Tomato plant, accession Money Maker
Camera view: horizontal (90 deg, fisheye); turntable rotation: 60 degrees
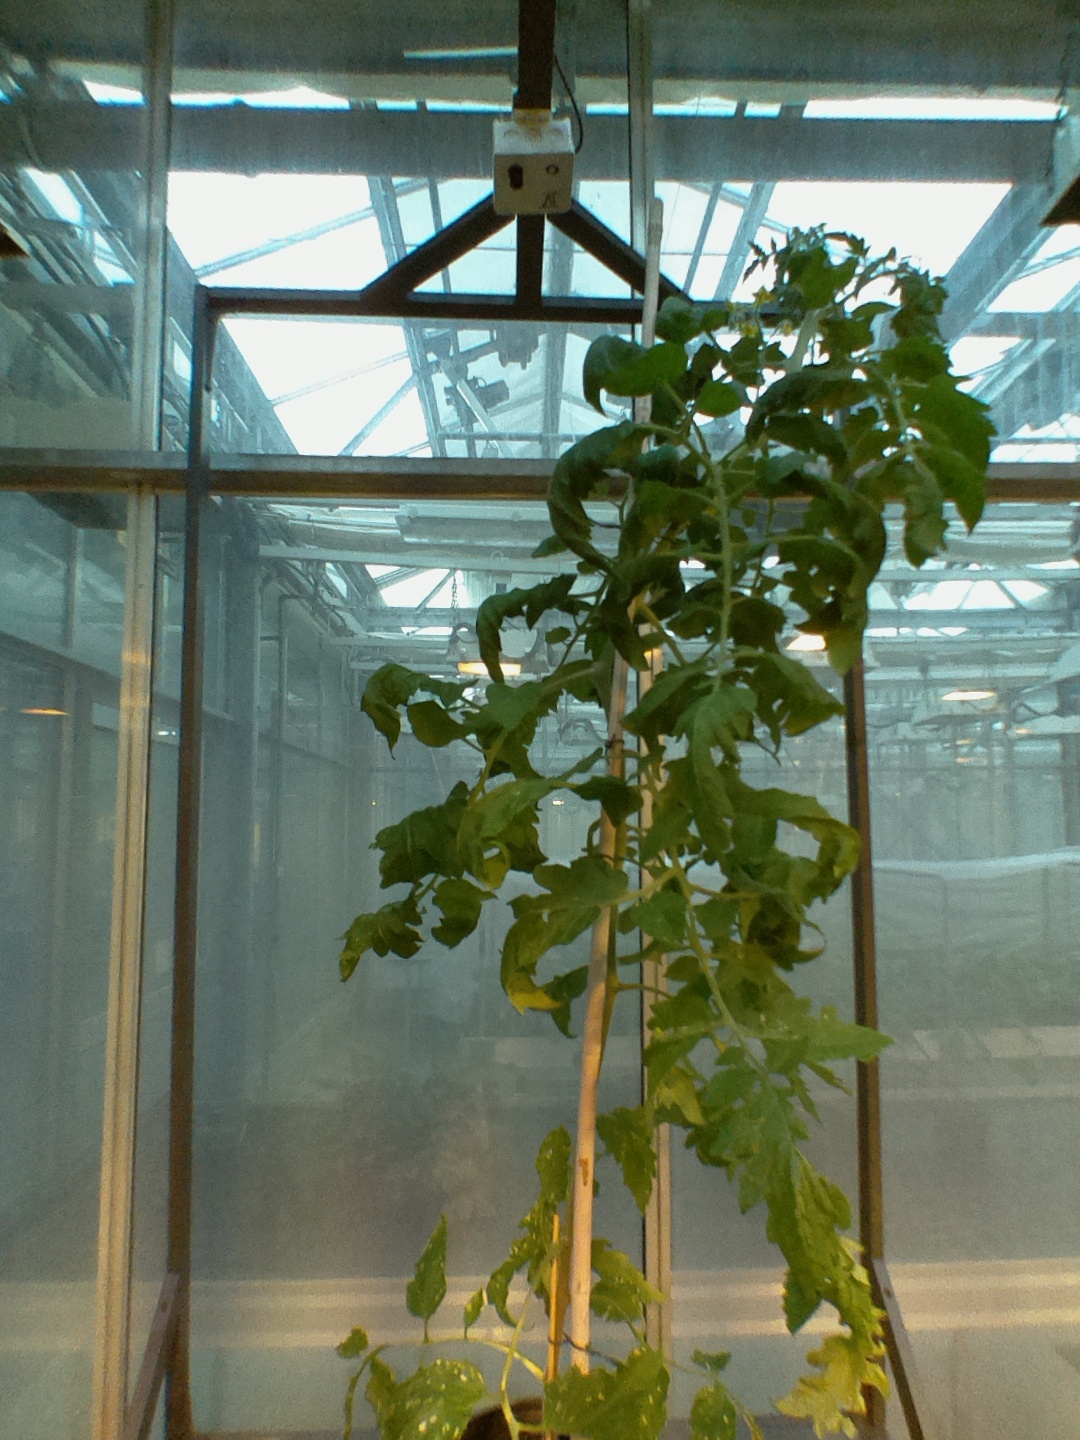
BBCH growth stage 67: Full flowering, 70%-80% of flowers open, more petals falling